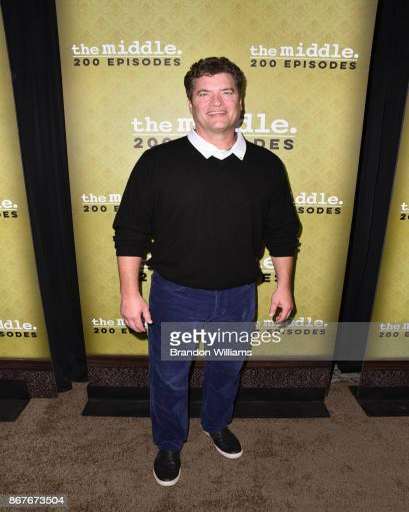
actor attends 200th episode celebration